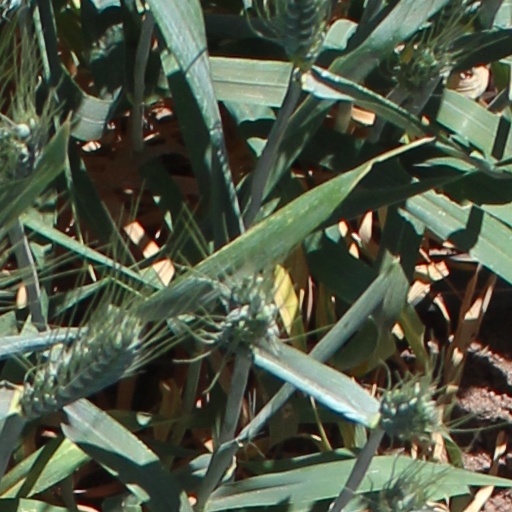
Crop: wheat